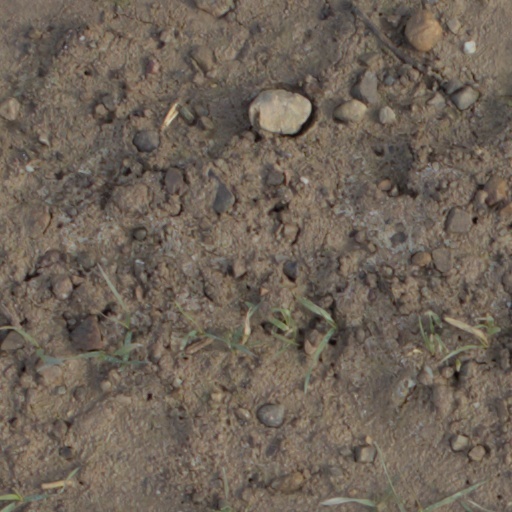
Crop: wheat